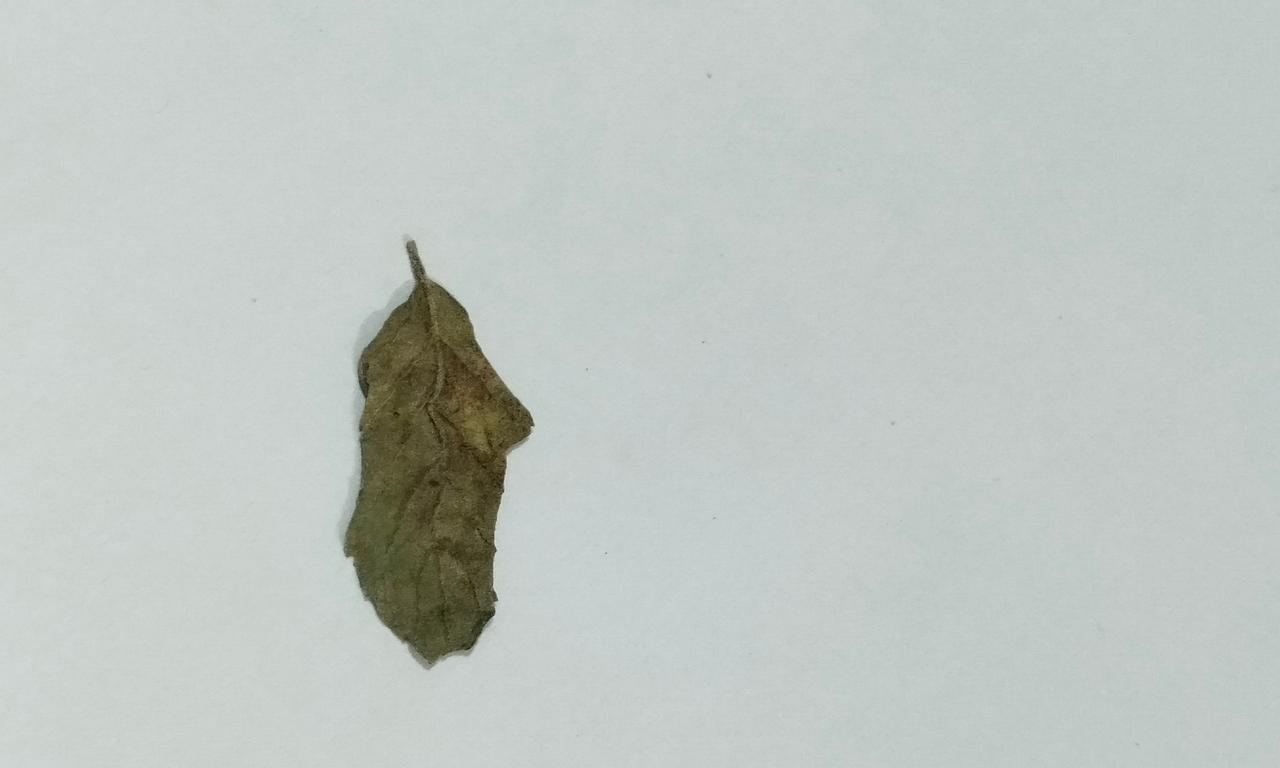
Label: Dried